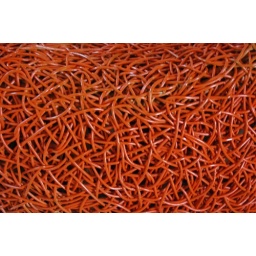
This is actually a chair - I didn't try sitting in it cos it didn't look that comfortable!